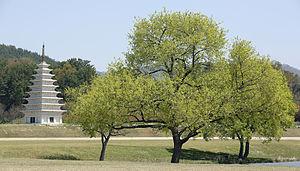
Mireuksa était le plus grand temple bouddhiste de Baekje, un état qui s'était développé dans le sud-ouest de la péninsule coréenne. Il a été fondé au début du VIIᵉ siècle à l'initiative du roi Mu, peu avant la chute du royaume, et est classé dans la liste du patrimoine mondial de l'UNESCO depuis 2015 dans le groupe des aires historiques de Baekje. Abandonné vers 1600, seules deux pagodes sont actuellement encore visibles, dont l'une est une reconstitution, ainsi que deux mâts de drapeau en pierre.